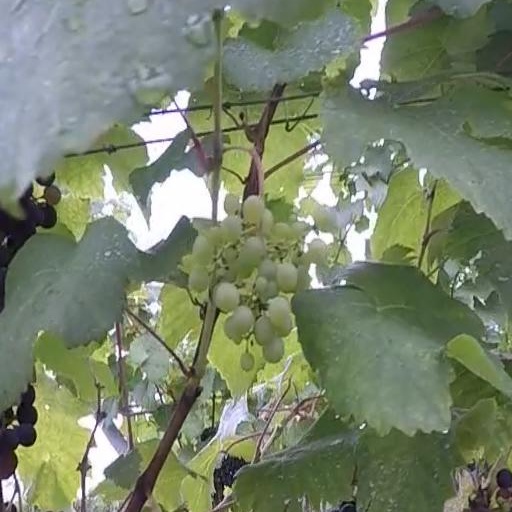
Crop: grape